William Clay Ford Sr.

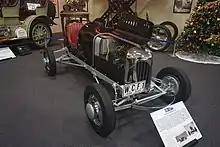
William Clay Ford's 1939 Ford Midget Racer at Stahls Automotive Collection

Ford was born on March 14, 1925, in Detroit to Edsel Ford and Eleanor Lowthian Clay.